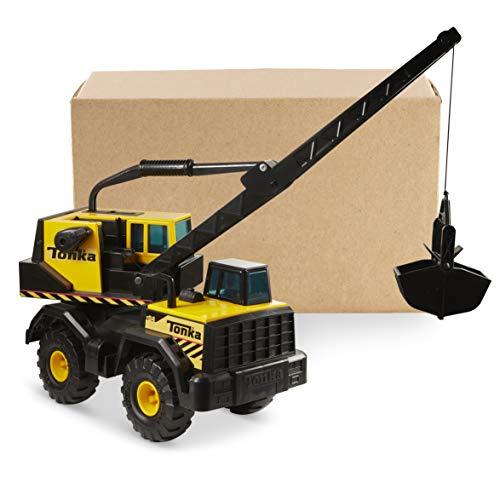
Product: Tonka Classic Steel Crane Vehicle
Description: Features a rotating cab and moveable steel arm and bucket.
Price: $24.43
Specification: ProductDimensions:8x18.8x12.4inches|ItemWeight:1pounds|ShippingWeight:7.01pounds|DomesticShipping:ItemcanbeshippedwithinU.S.|InternationalShipping:Thisitemisnoteligibleforinternationalshipping.LearnMore|ASIN:B01E75XDNE|Itemmodelnumber:902080AZ01|Manufacturerrecommendedage:3yearsandup